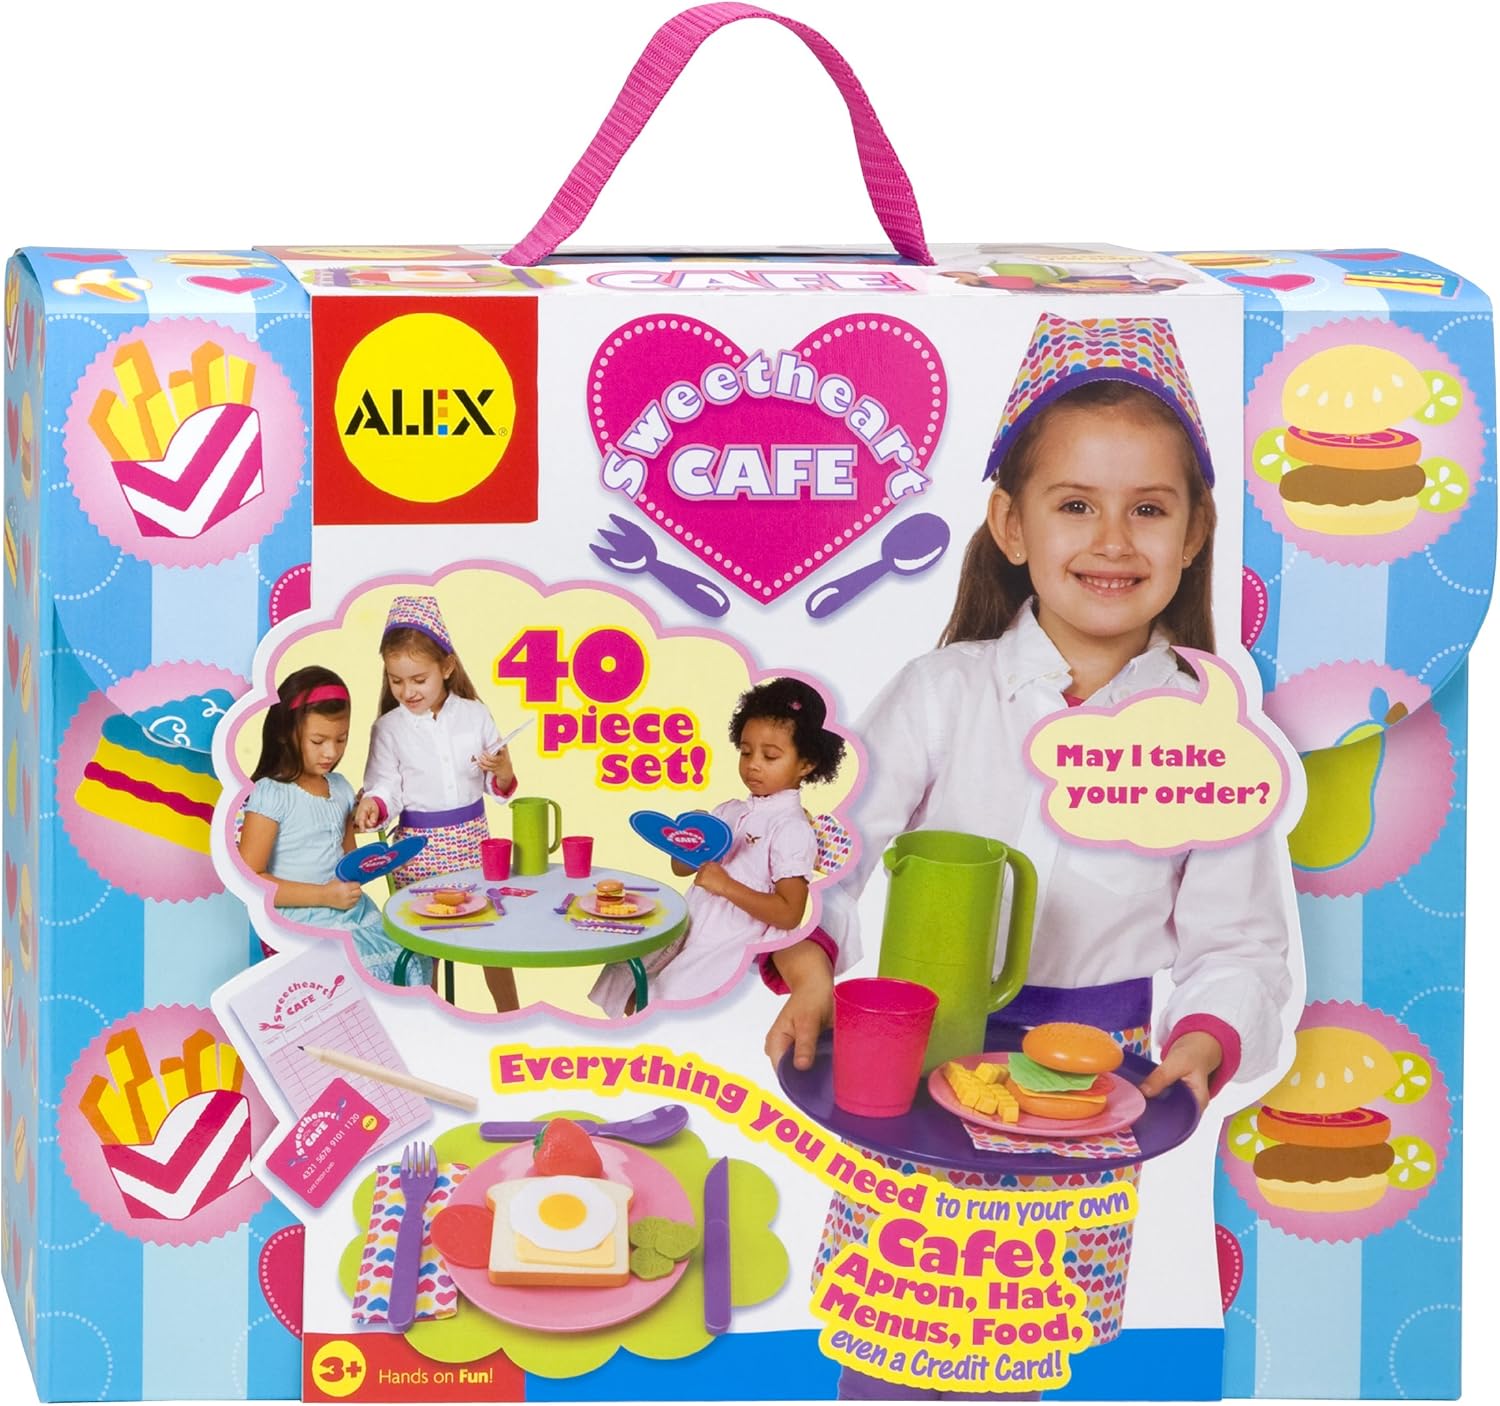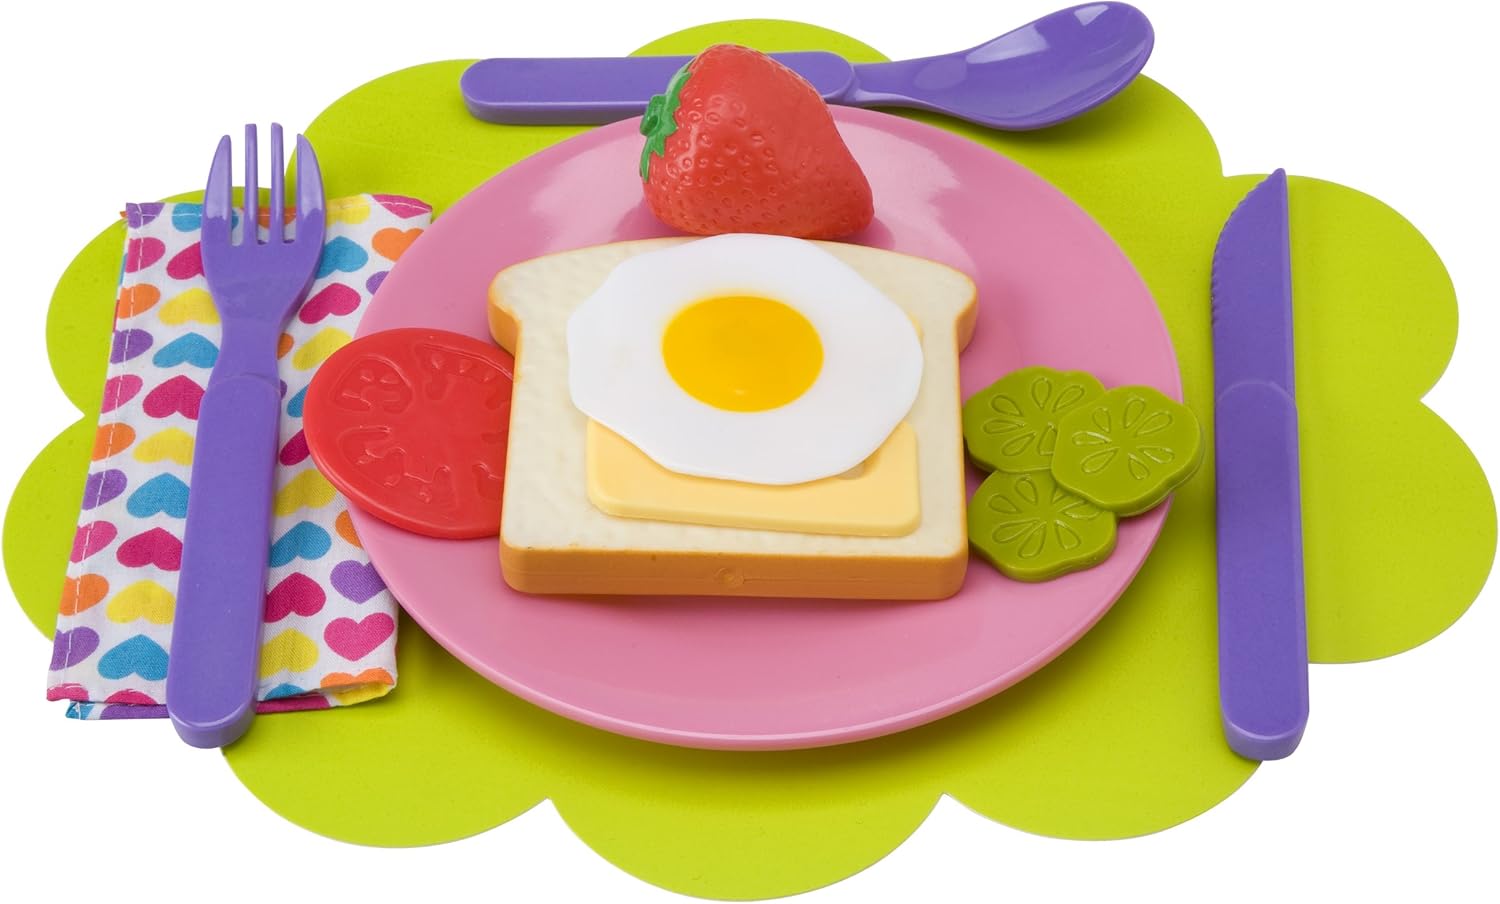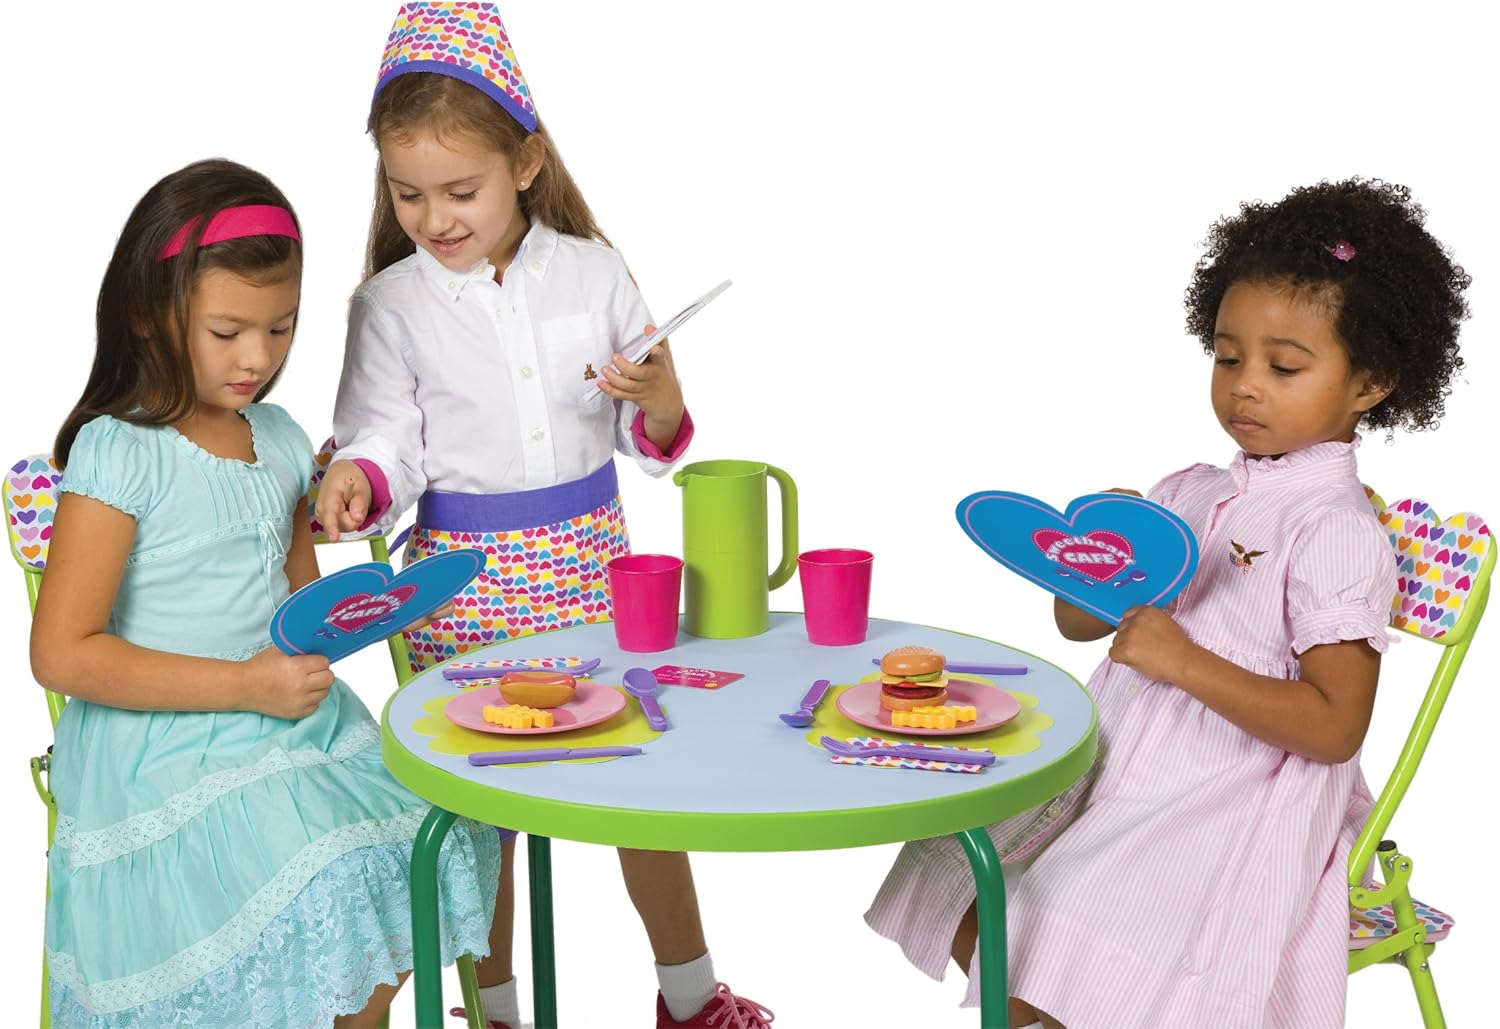
ALEX Toys Sweetheart Cafe
Category: Toys & Games
ALEX Toys Sweetheart Cafe is a charming little set with everything you need to run your own restaurant. Hand out menus, take food orders, serve your customers and bring them their checks all while dressed in your own apron and hat. The carrying case holds this entire set together and makes transportation simple as your child brings his or her pop-up restaurant from one location to another. Includes place mats, plates, cups, forks, knives, spoons, waitress apron, hat, guest check pad, pencils, credit cards, and more. Recommended for children 3 years of age and older.
Features: Everything you need to run your own café | 40 pieces to start your own pop up Restaurant | Hours of pretend play fun | Includes carrying case, dishes, waitress apron and hat, guest check pad, menus, pretend food and lots more | Recommended for children 3 years of age and older